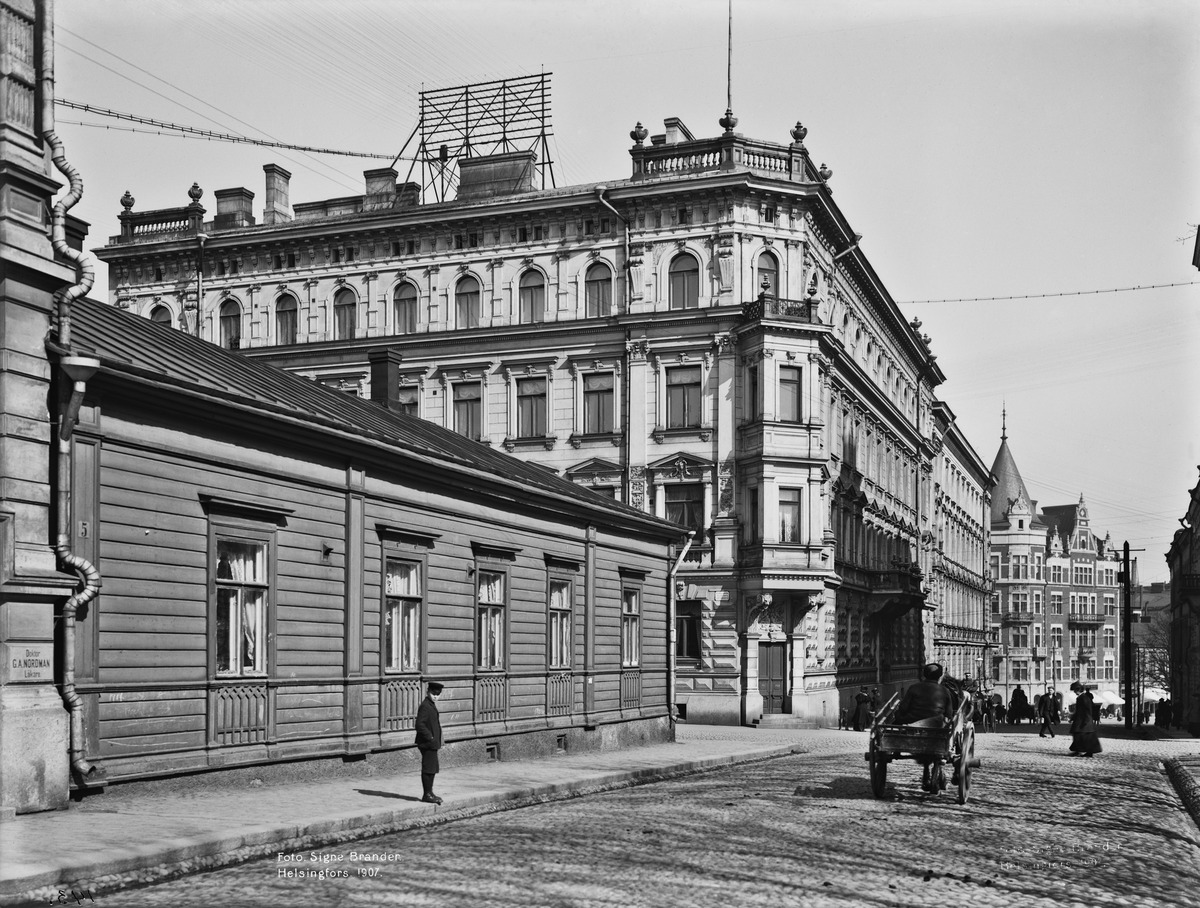
Antinkatu 5, 3
sisällön kuvaus: Antinkatu 5, 3. (=  Lönnrotinkatu 5, 3, 1). mustavalkoinen
Kuvaaja: Brander, Signe, valokuvaaja
Ajankohta: kuvausaika 1907
Paikka: Suomi, Uusimaa, Helsinki, Kamppi Helsinki, Lönnrotinkatu 5, 3, 1
Aiheet: puurakennukset, hevosajoneuvot